T69 tank

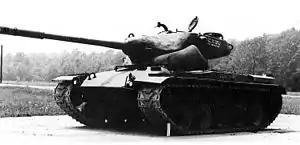
T69 at Aberdeen Proving Ground

Further studies by the Rheem Manufacturing Company found that it would be possible to pair the T139 90mm gun with an autoloader if the equipment was mounted in an oscillating turret. Oscillating turrets, made famous by the French AMX-13, were a new feature at this time. These turrets have a fixed gun in a two-part turret. The lower half, or 'collar', is connected to the turret ring and provides horizontal rotation. The upper part, or 'body', carries the gun moving up and down on a set of trunnions providing vertical traverse. Turrets of this design allowed the use of autoloader mechanisms as the gun was fixed in place, meaning the loader did not have to be re-aligned with the breach after every shot.